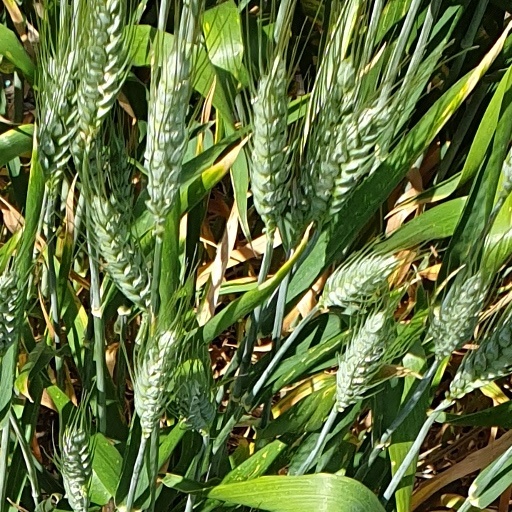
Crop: wheat